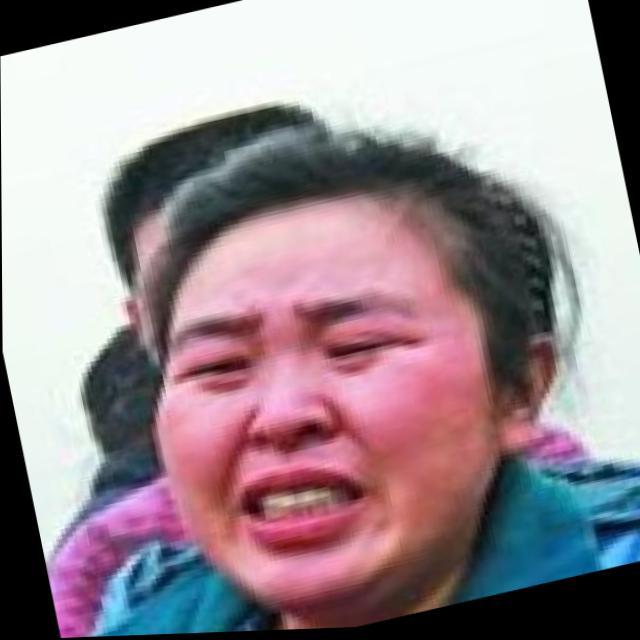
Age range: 21-44